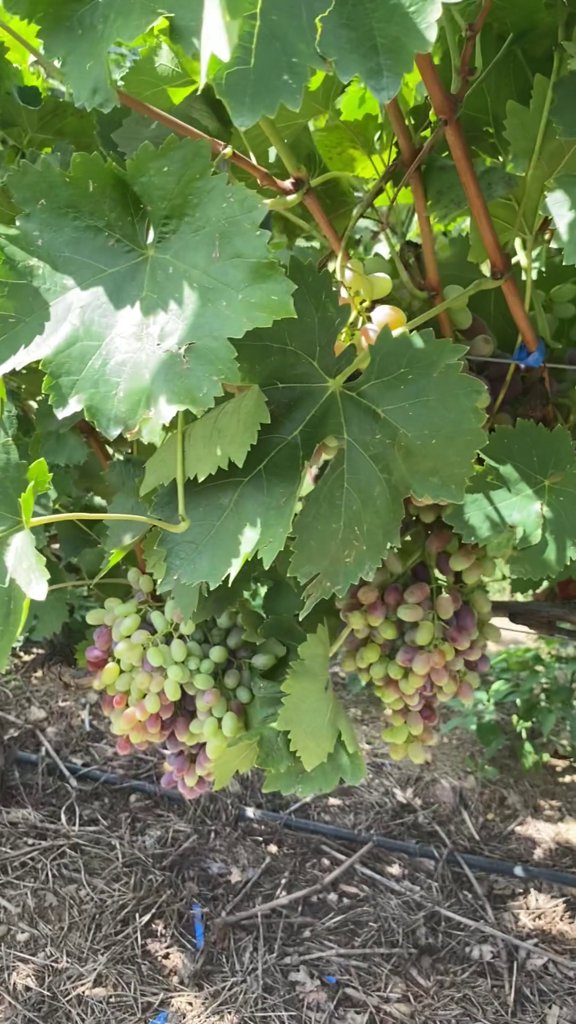
Berries visible: 213
Grape clusters: 3